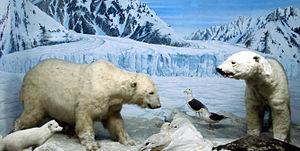
Louis Philippe Robert d’Orléans, duc d’Orléans, né le 6 février 1869 à York House, à Twickenham, au Royaume-Uni et mort le 28 mars 1926 au palais d’Orléans, à Palerme, en Sicile, est prétendant orléaniste au trône de France sous le nom de « Philippe VIII » de 1894 à 1926. C’est également un explorateur, un naturaliste et un écrivain de langue française.
Le prix Pfizer est une distinction décernée chaque année par l’History of Science Society. Fondé en 1958 et décerné pour la première fois en 1959, le prix récompense « un livre exceptionnel sur l'histoire des sciences » paru dans les trois années précédentes en anglais.